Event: Nepal Earthquake
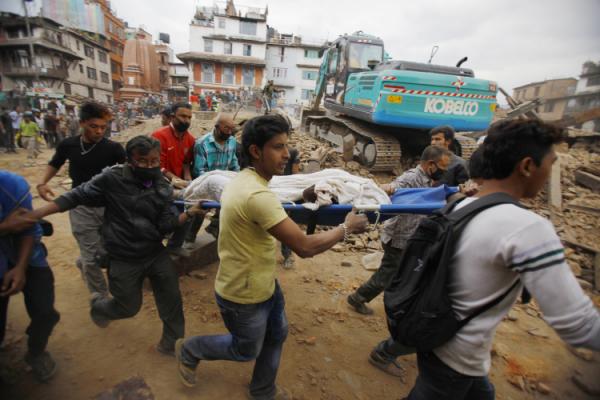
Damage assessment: damage